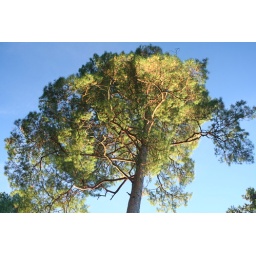
Bright evening sunlight almost parallel with the ground light up the topmost foliage this fir tree in Sweden.